Papu Gómez

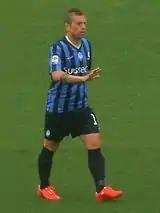
Gómez with Atalanta in 2014

Following Giacomo Bonaventura's departure to Milan on 1 September 2014, Atalanta acquired Gómez on the same day, signing him on a three-year deal in the last hours of the summer transfer window in Italy. Gómez had a decent first season, contributing 3 goals and 2 assists in 24 appearances to a poor, offensively-challenged "Nerazzurri" squad that struggled and narrowly avoided relegation, finishing fourth from the bottom, 3 points ahead of Serie B-bound Cagliari.